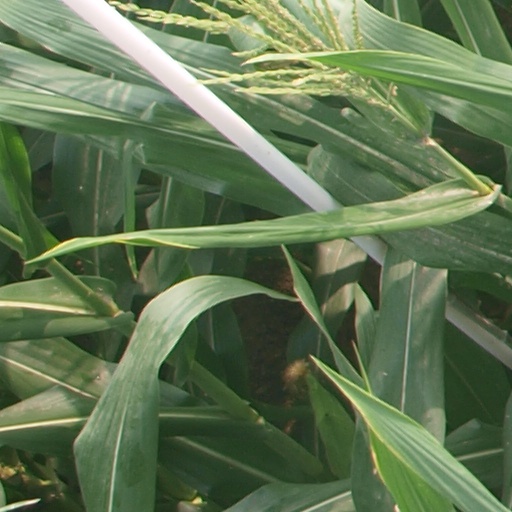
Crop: maize; corn